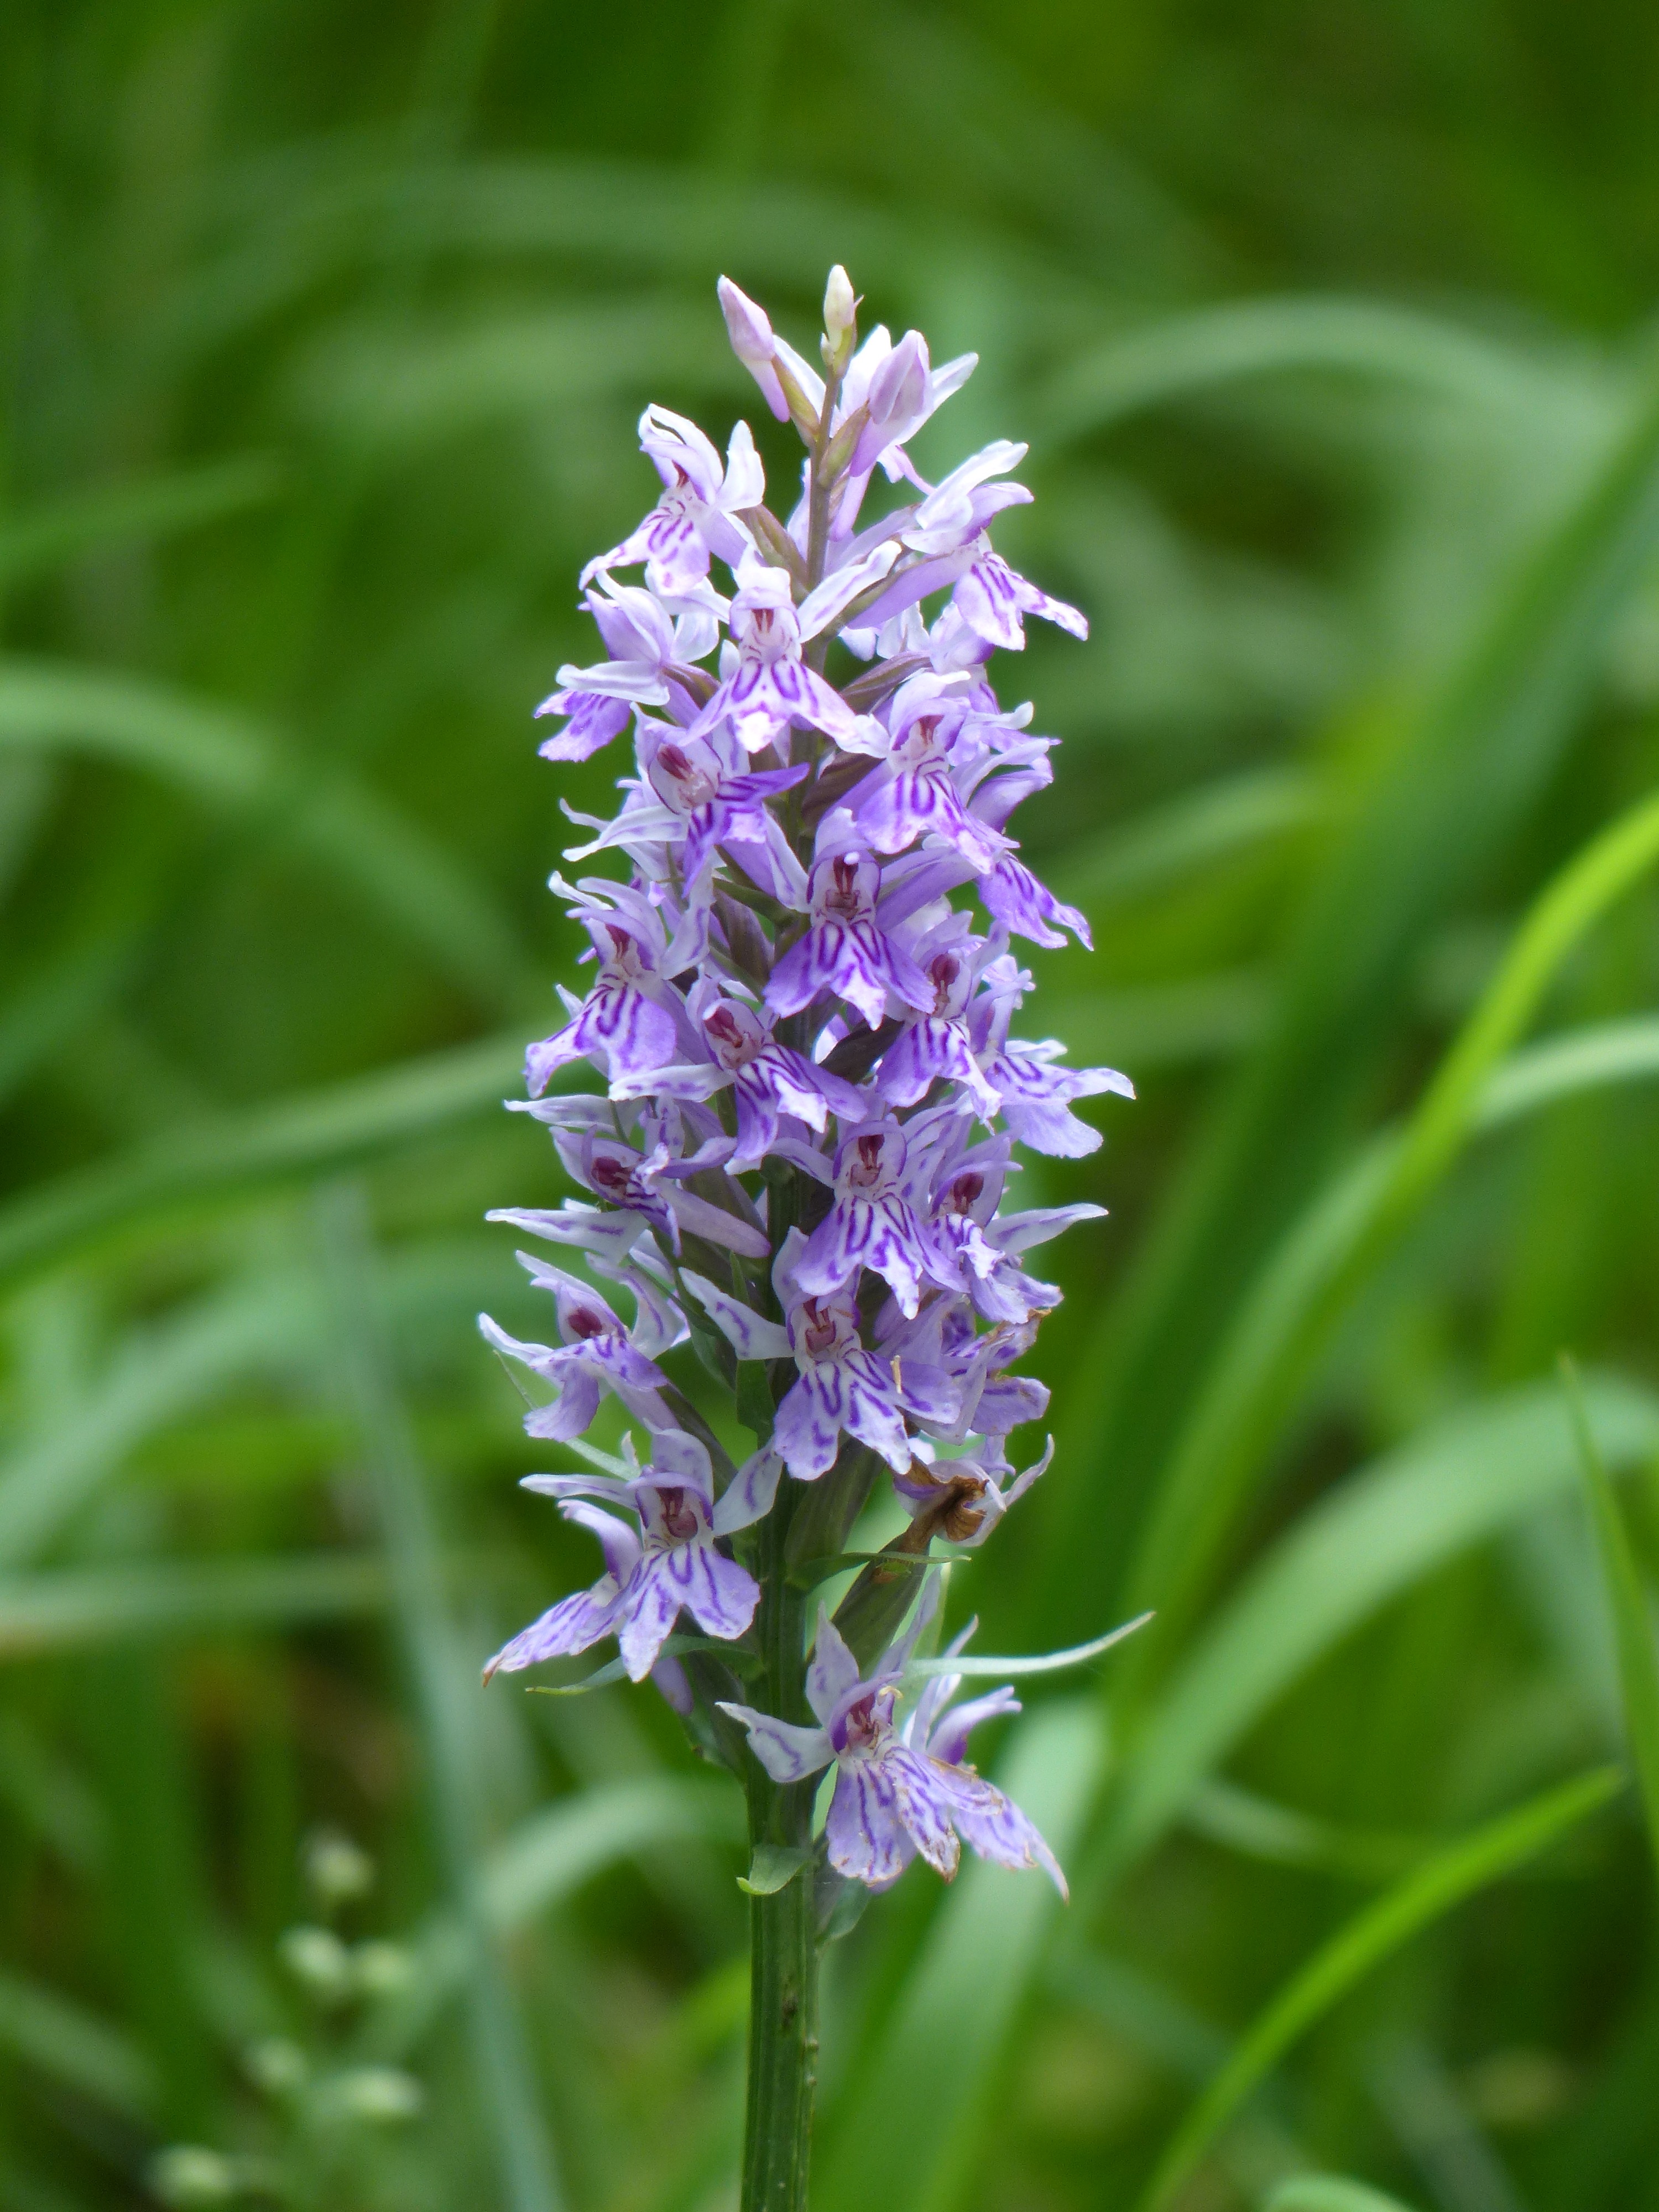
nature, blossom, plant, flower, purple, bloom, herb, color, botany, colorful, flora, perennial, lavender, orchid, wildflower, spotted, violet, beautiful, orchidaceae, macro photography, inflorescence, flowering plant, light purple, wild orchid, heath spotted orchid, patch fingerwurz, orchidales, dactylorhiza, orchid like, land plant, english lavender, dactylorhiza praetermissa, broomrape, heath orchid, dactylorhiza maculata, fingerwurz, common heath spotted orchid, knabenkrautgewaech